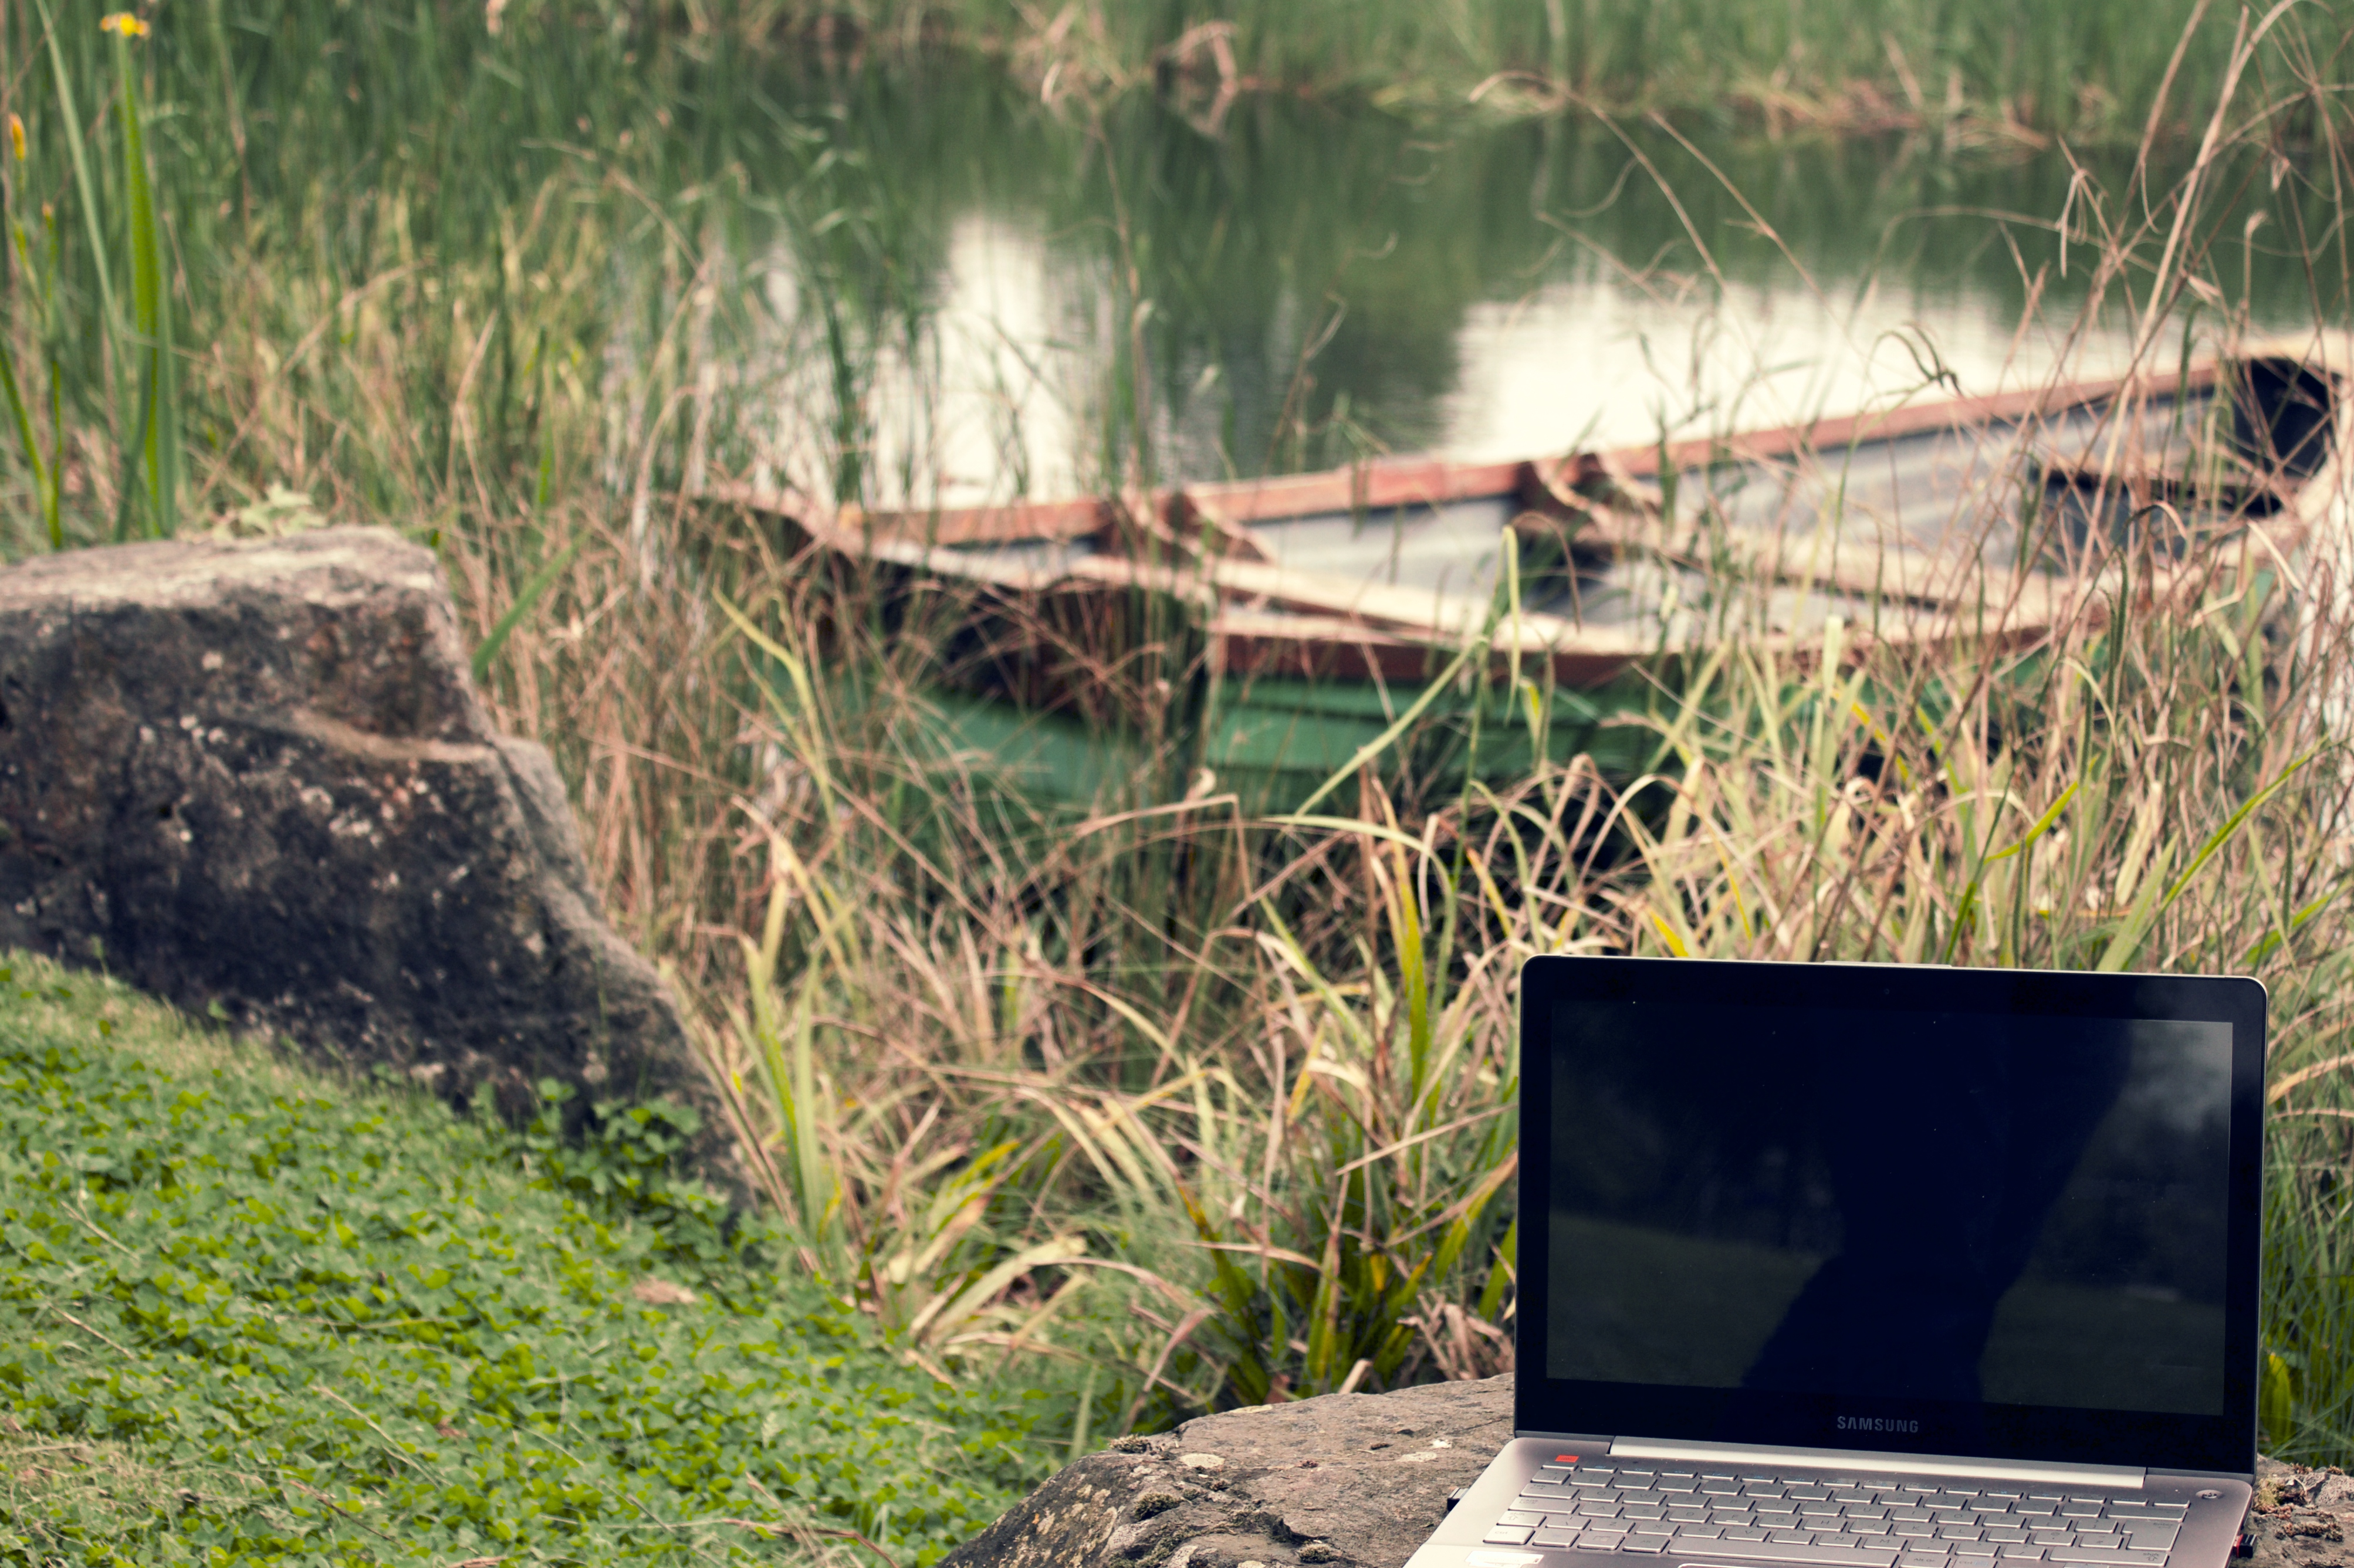
grass, nature reserve, vegetation, green, natural landscape, tree, grass family, plant, adaptation, pond, bank, wetland, bayou, grassland